A Step into the Darkness (2009 film)

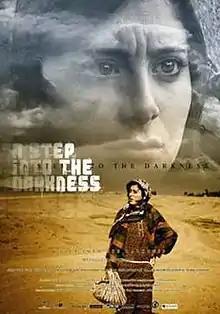
Theatrical poster

A Step into the Darkness is a 2009 Turkish drama film, directed by Atil Inac, starring Suzan Genç as an Iraqi refugee who travels to Turkey in search of her missing brother after losing her entire family when soldiers raid their village. The film, which went on nationwide general release across Turkey on , has won awards at international film festivals in Ankara, Antalya and Tiburon.